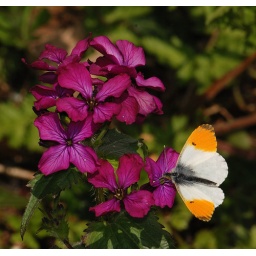
a frantic orange tip nectaring on an honesty plant in ironbridge gorge